Sensor-based sorting

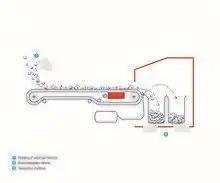
Side view and working principle of belt-type sensor-based ore sorting machine

A sized screen fraction with a size range coefficient (d95/d5) of 2-5 (optimal 2-3) is fed onto a vibratory feeder which has the function to create a mono-layer, by pre-accelerating the particles. A common misunderstanding in plant design is, that you can use the vibratory feeder to discharge from a buffer bunker but a separate units needs to be applied, since the feed distribution is very important to the efficiency of the sensor-based sorter and different loads on the feeder change its position and vibration characteristics.